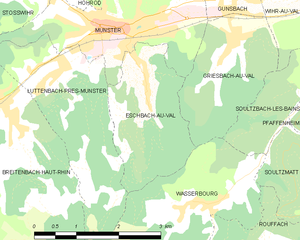
Carte des communes françaises